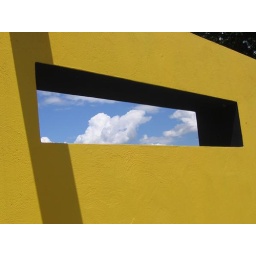
sky in the wall